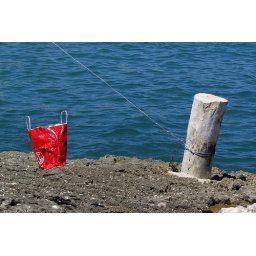
A lonely red bag left on the rocks while swimming. Near a &amp;quot;trabucco&amp;quot; in Vieste, Puglia, ITALY.